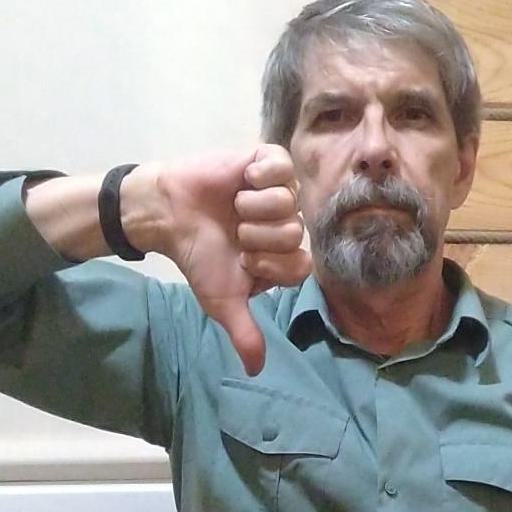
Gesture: dislike